Knight's Apprentice: Memorick's Adventures

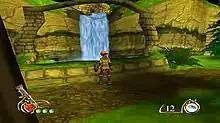
A screenshot of gameplay in "Knight's Apprentice".

"Knight's Apprentice" is an action-adventure game in which players control Memorick and explore eleven levels set across eight worlds. The game follows a simple control scheme in which players attack using a sword and defend using a shield, with an additional combinations including a shield bash and special powers when weapons and shields are upgraded, and can perform different types of jumps to traverse platforms. The game features a simple health system, replenished by potions, which can be found by players when unlocking chests throughout levels. Players progress by collecting orbs throughout levels, which can be used to unlock leylines that transport to new areas. Once the player retrieves an Oracle Stone, they can see the locations of objectives on the world map and the number of orbs in a given area. In some stages of the game, players are able to navigate by riding on horseback or griffin, or riding down water courses on their shield.